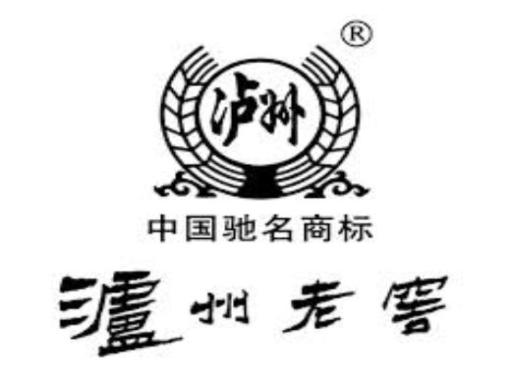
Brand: luzhoulaojiao-2
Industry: Food